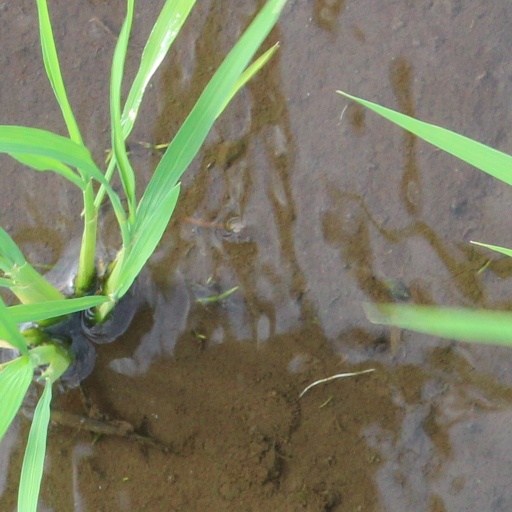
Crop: rice